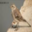
Label: bird